Sudanese Greeks

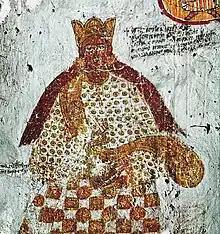
King Moses Georgios of Makuria

The Axumite Empire engaged in a series of invasions that culminated in the capture of the Nubian capital of Meroë in the middle of the 4th century AD, signaling the end of independent Nubian Pagan kingdom of kush. It was the Byzantine missionaries that helped established the authority of Christianity In the area, and as a result converted the new Nubian Christian kingdoms, Nobatia, Alodia, and Makuria.